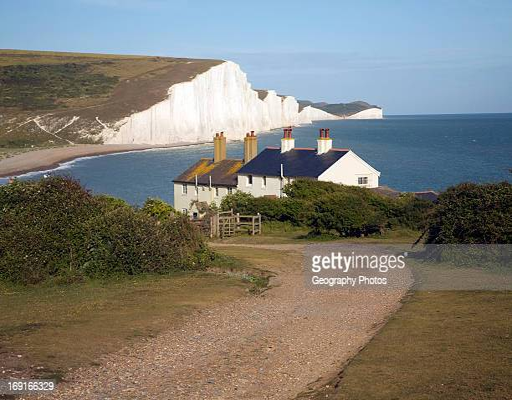
chalk cliffs of tourist attraction